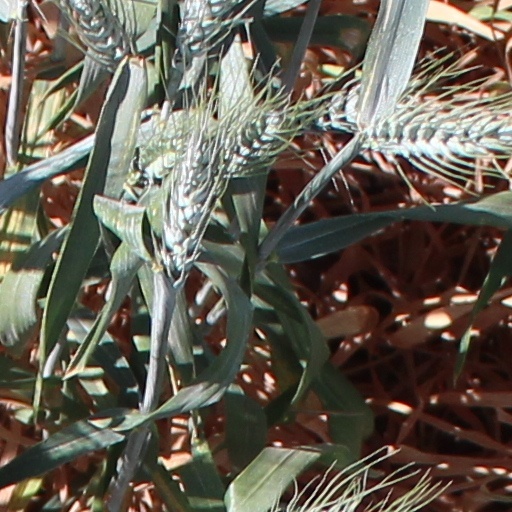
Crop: wheat